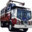
Label: truck